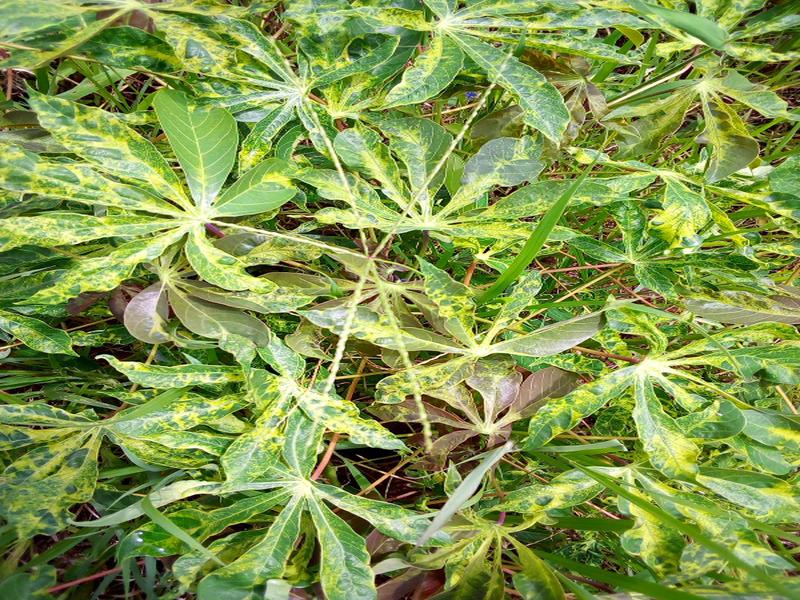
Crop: cassava
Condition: mosaic_disease